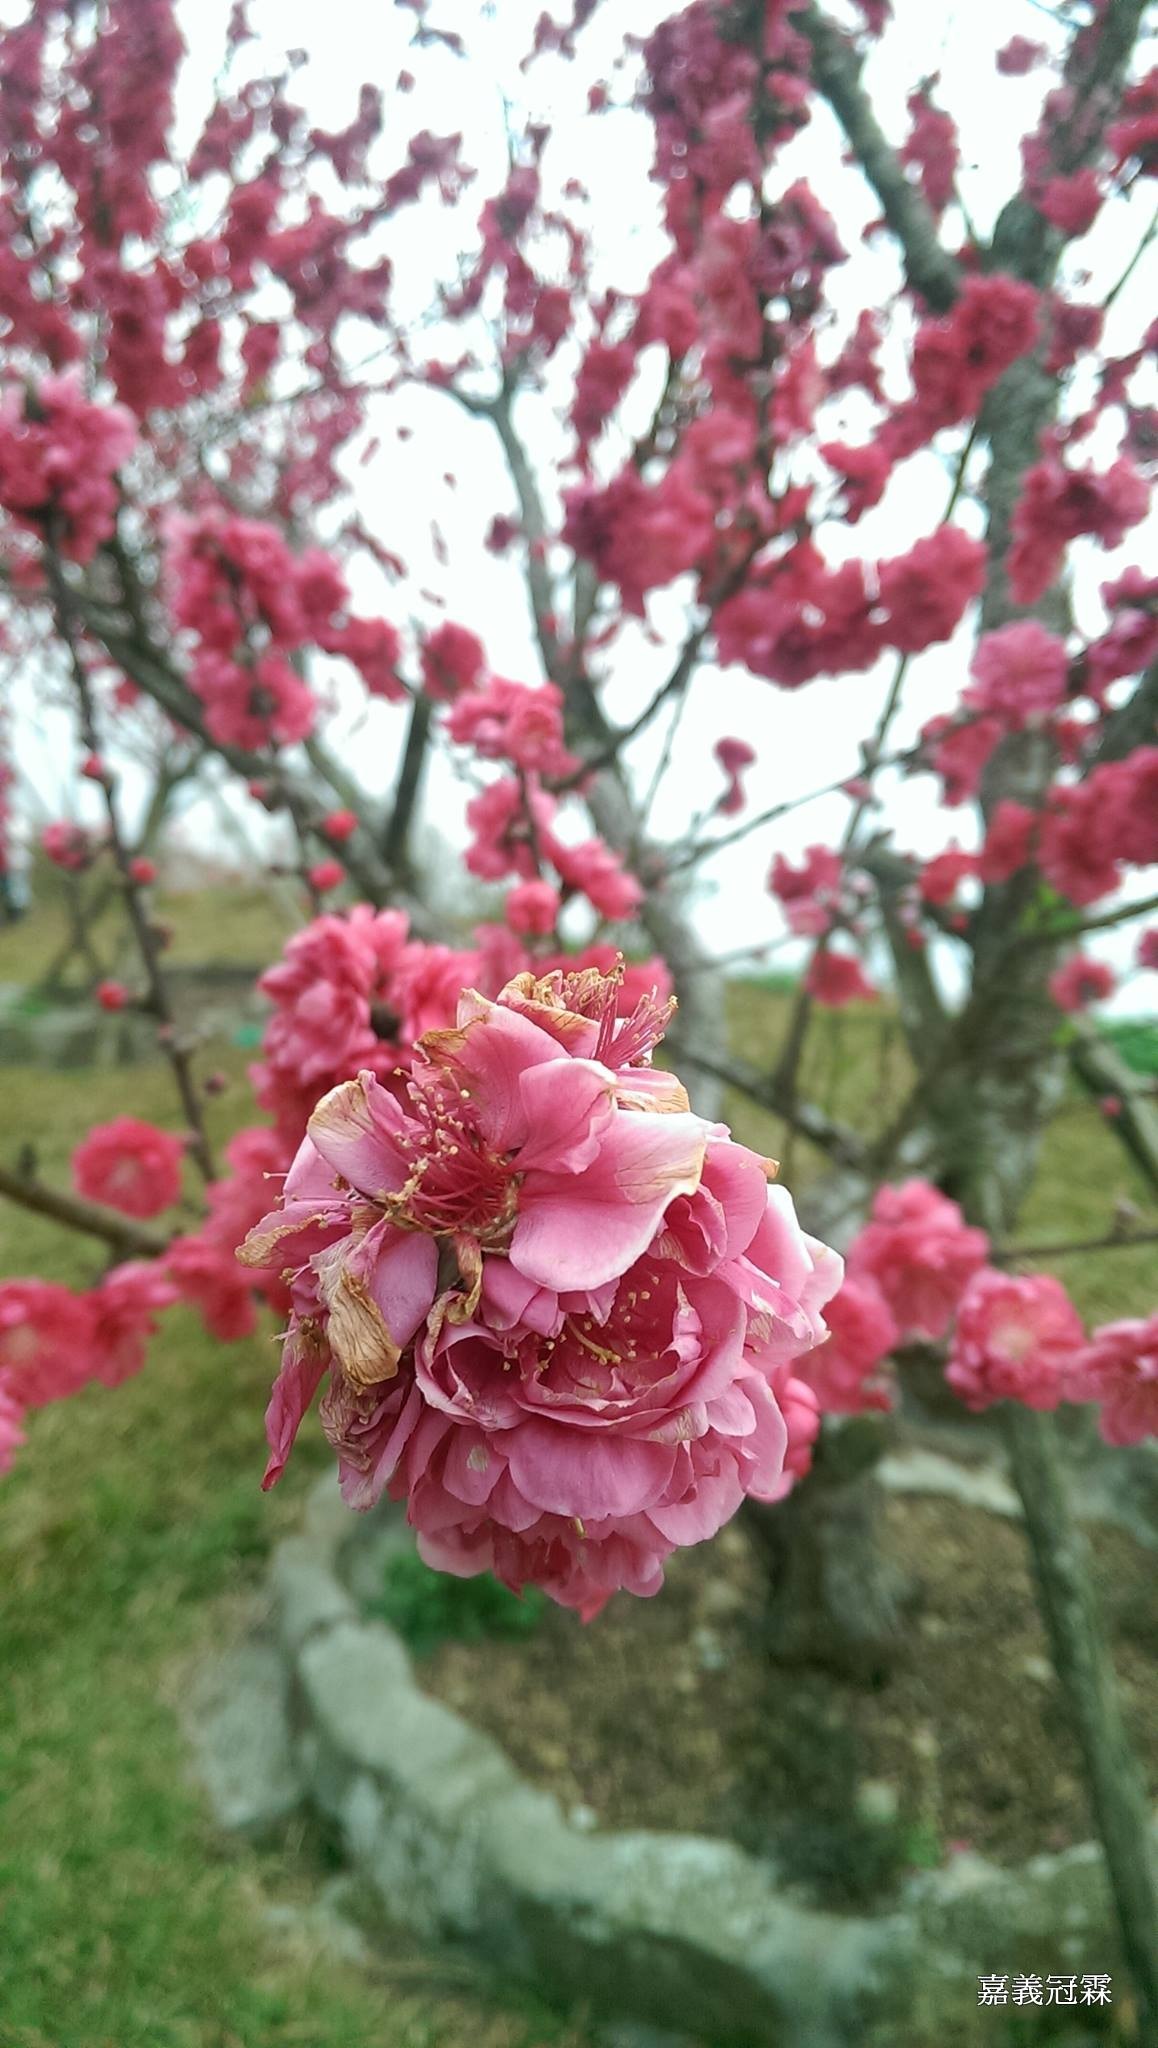
tree, branch, blossom, plant, flower, petal, spring, produce, botany, pink, flora, shrub, views, flowering plant, rose family, cherry blossoms, sea of flowers, land plant